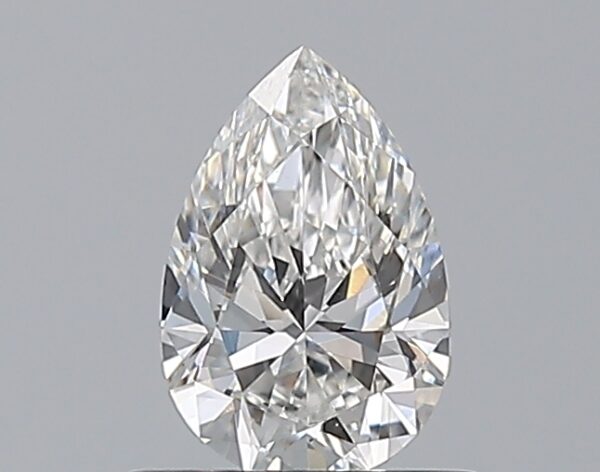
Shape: pear
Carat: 0.59
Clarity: VS1
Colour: E
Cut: EX
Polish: EX
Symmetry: VG
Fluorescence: M
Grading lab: GIA
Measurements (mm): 7.12 x 4.7 x 2.89